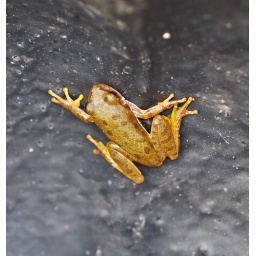
One of the green tree frogs has decided to spend the winter in our hose pot.